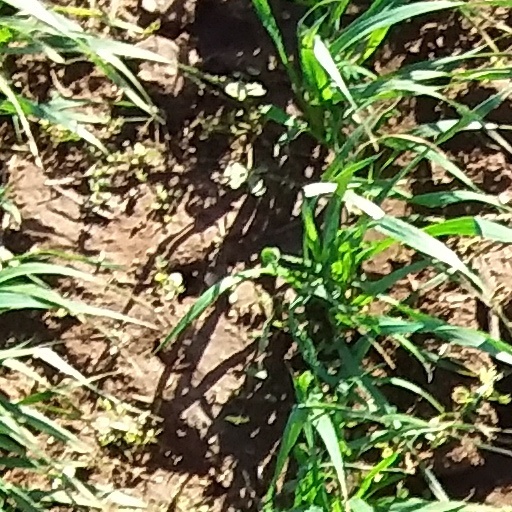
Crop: wheat